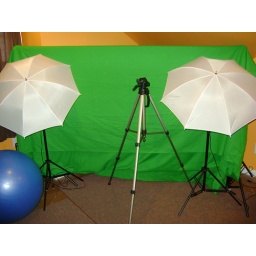
Another shot of the green screen studio, in away mode.